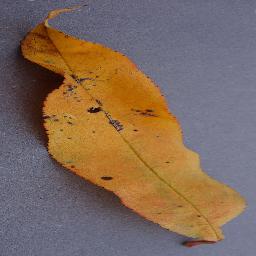
Label: Peach___Bacterial_spot